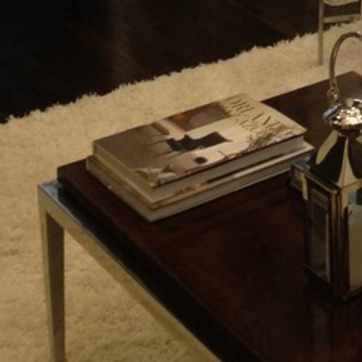
Material: paper